Cetbang

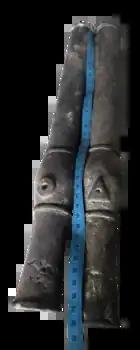
Majapahit-era hand cannons from Mojokerto, East Java.

The western-style cetbang was derived from the Turkish prangi cannon that came to the archipelago after 1460 CE. Just like prangi, this cetbang is a breech-loading swivel gun made of bronze or iron, firing single rounds or scatter shots (a large number of small bullets). In order to achieve a high firing rate, 5 chambers can be alternately reloaded.